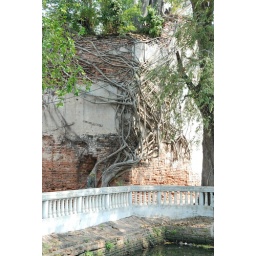
tree around the house